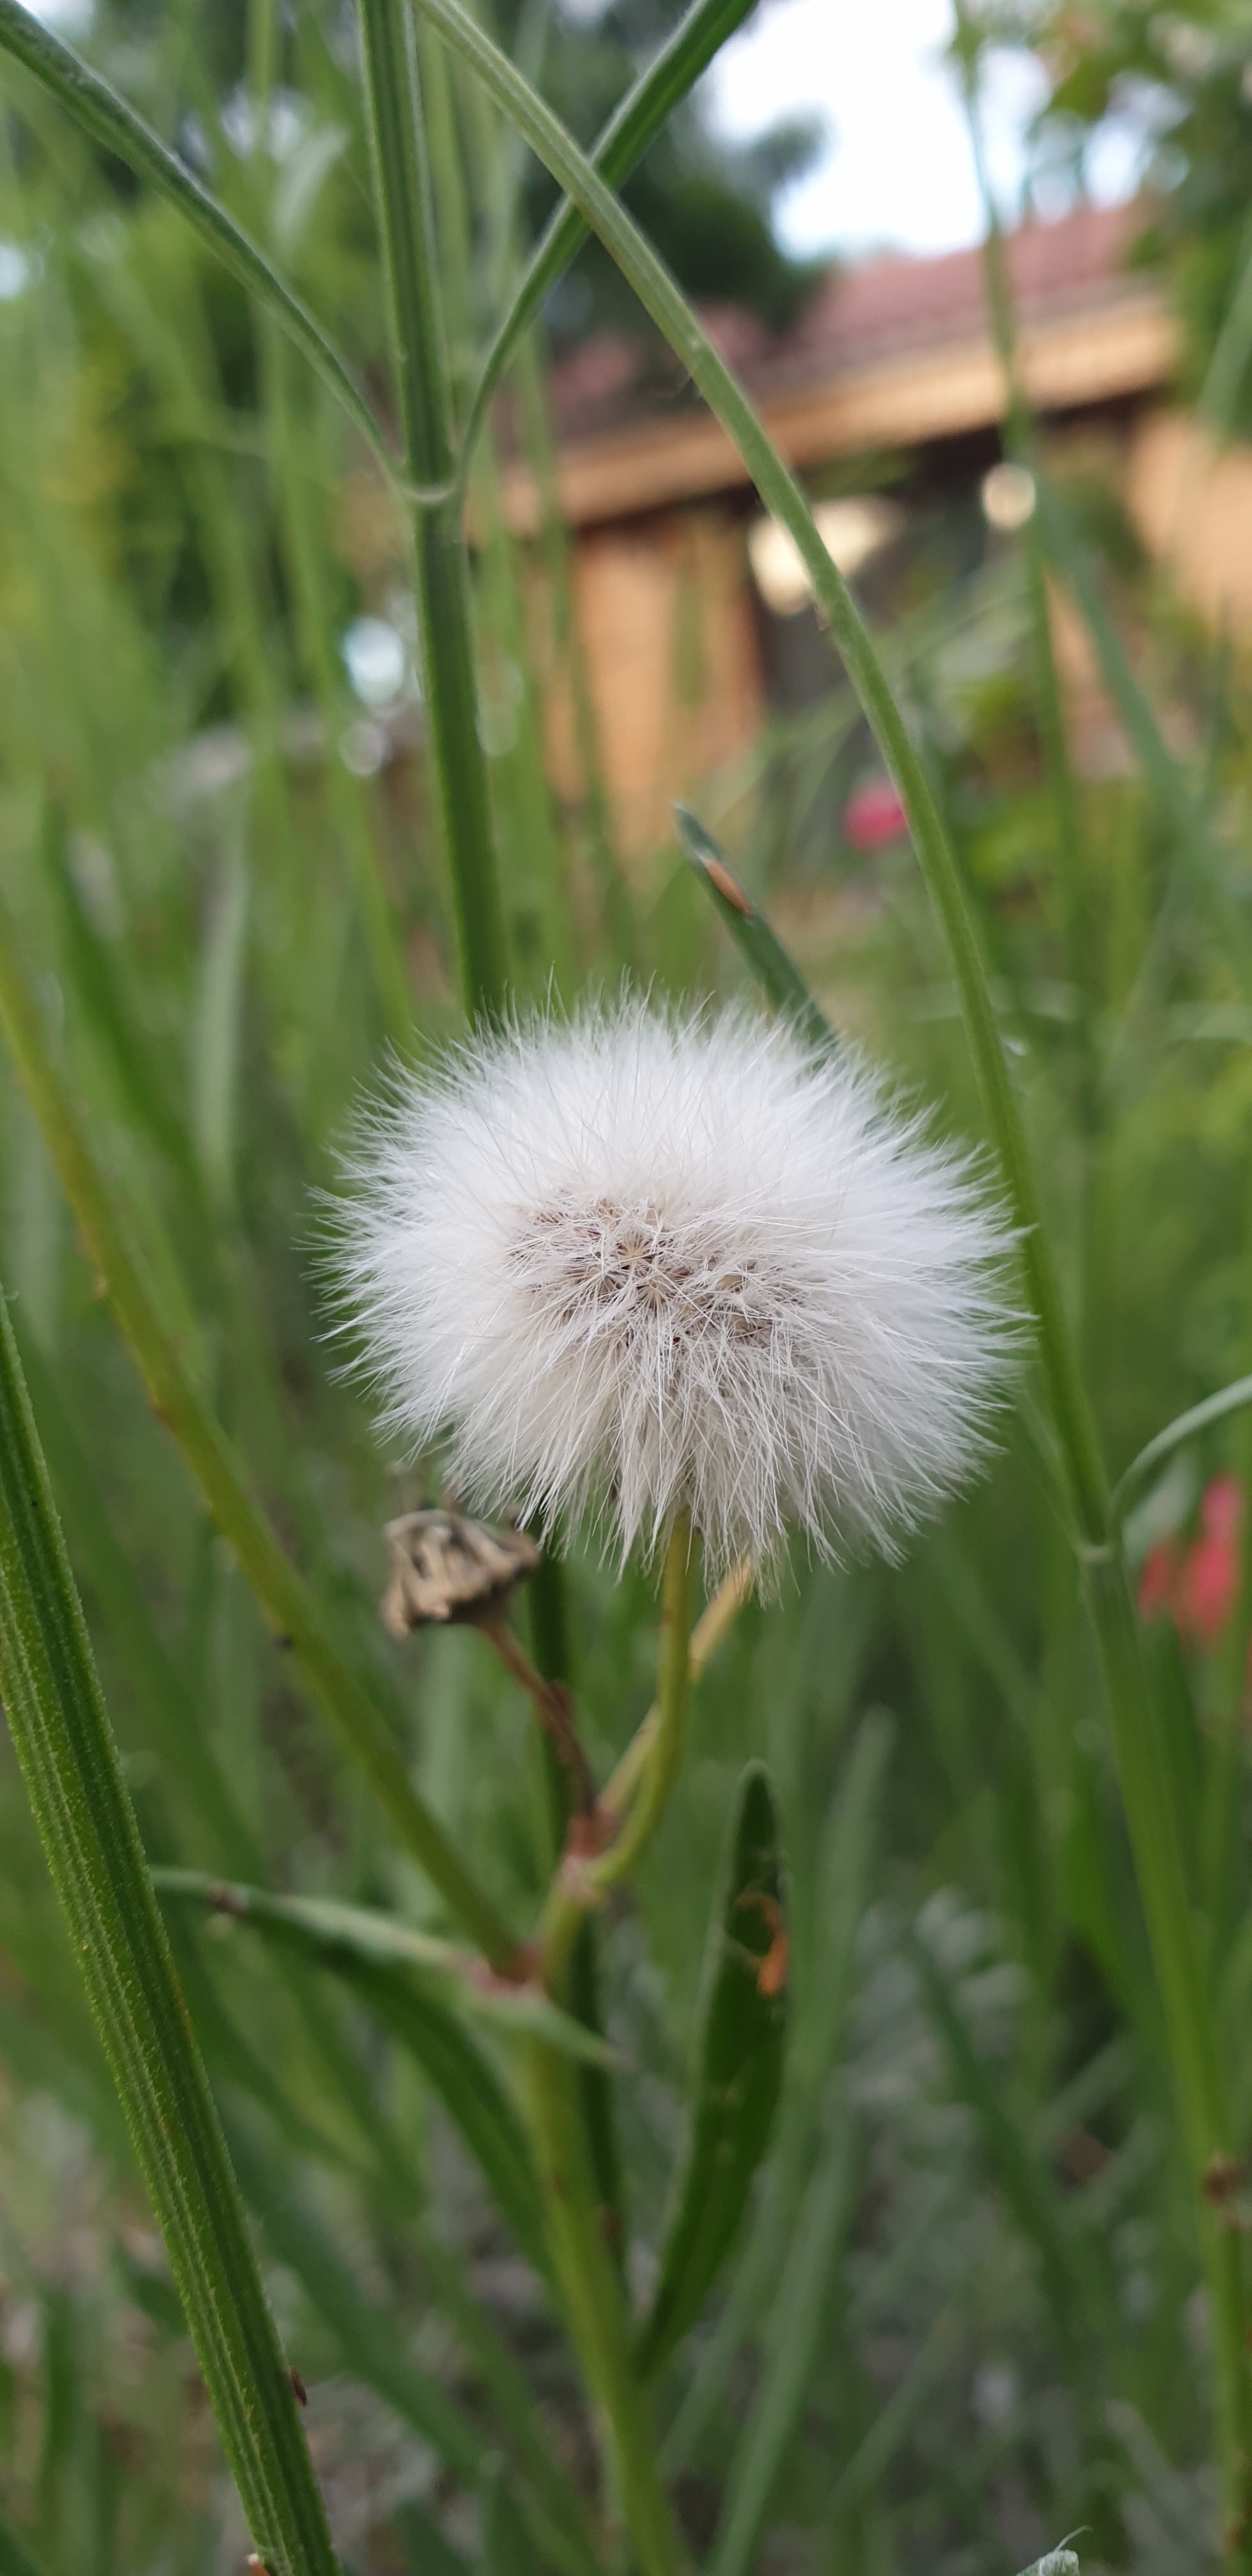
flower, plant, flowering plant, dandelion, crassocephalum, grass, grass family, sow thistles, sedge family, purple salsify, plant stem, wildflower, daisy family